Kuroiso, Tochigi

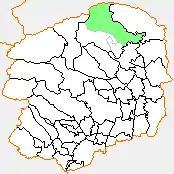
Location of Kuroiso (green) in Tochigi Prefecture.

, formerly a city in Tochigi Prefecture, Japan, is a district located in the modern city of Nasushiobara. The former city was founded on November 1, 1970.